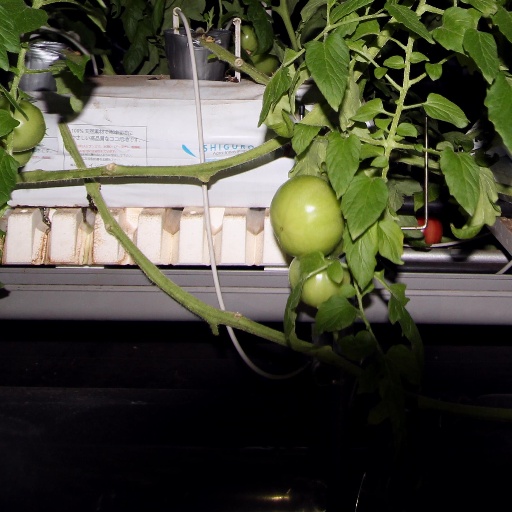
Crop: tomato